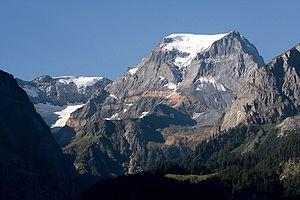
Cette liste présente les cantons suisses par altitude.